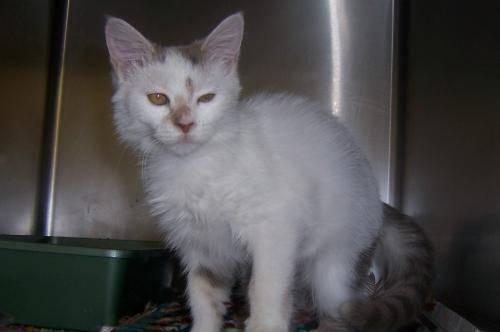
cat